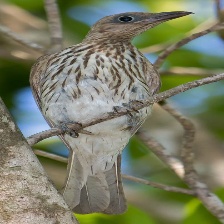
Species: AUSTRALASIAN FIGBIRD
Scientific name: SPHECOTHERES VIEILLOTI